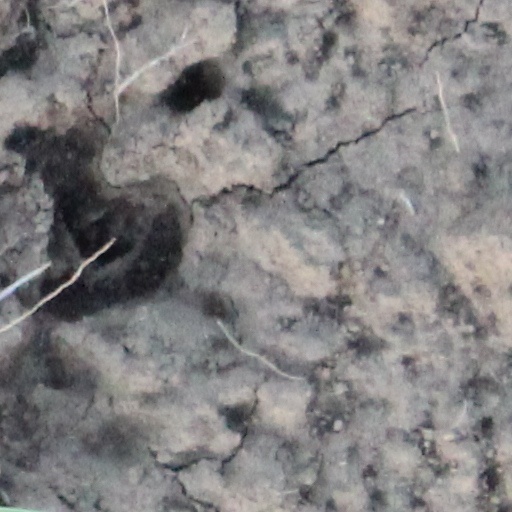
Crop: wheat